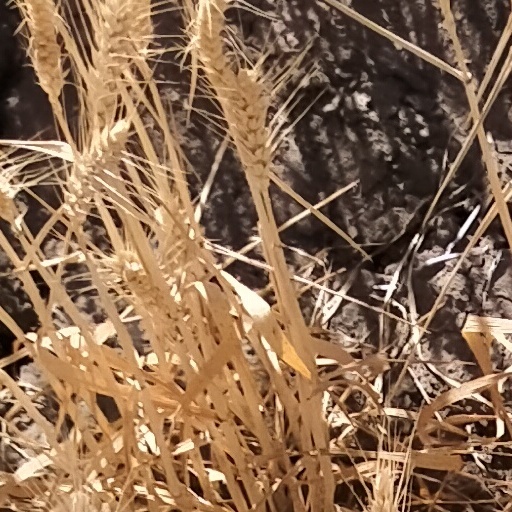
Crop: wheat